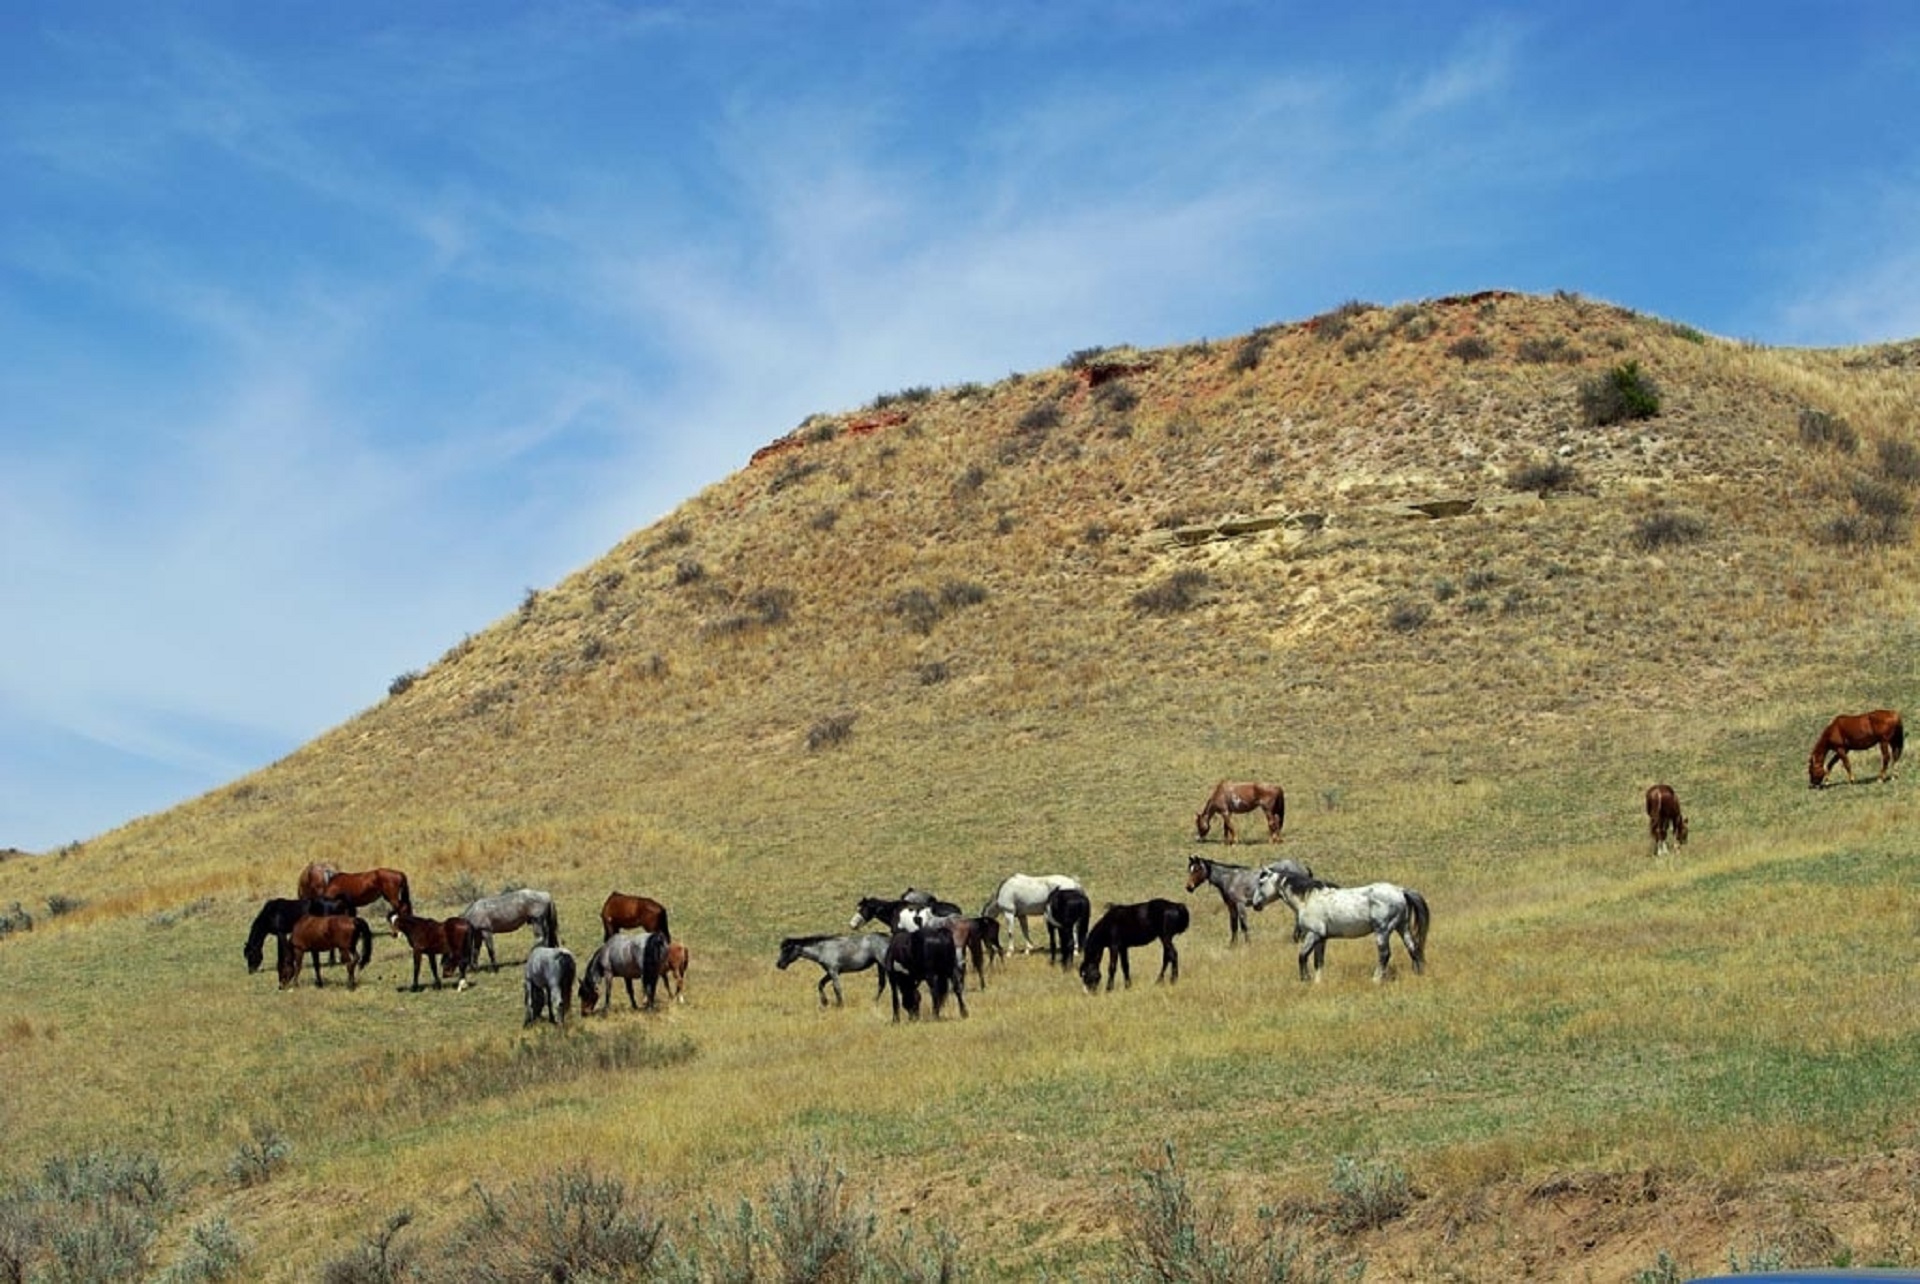
landscape, wilderness, walking, mountain, field, meadow, prairie, hill, adventure, valley, panorama, range, wildlife, wild, herd, pasture, grazing, ranch, savanna, plain, grassland, animals, plateau, habitat, ecosystem, steppe, rural area, feral horse, natural environment, cattle like mammal, ecoregion